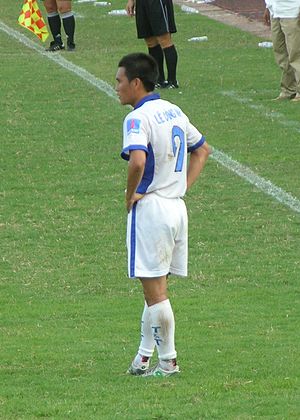
Lê Công Vinh
Lê Công Vinh er en vietnamesisk fodboldspiller, der spiller for den vietnamesiske klub Sông Lam Nghệ An og det vietnamesiske landshold.